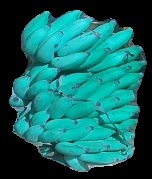
Variety: elakki-bale
Grade: grade2